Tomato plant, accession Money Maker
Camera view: bottom (45 deg); turntable rotation: 0 degrees
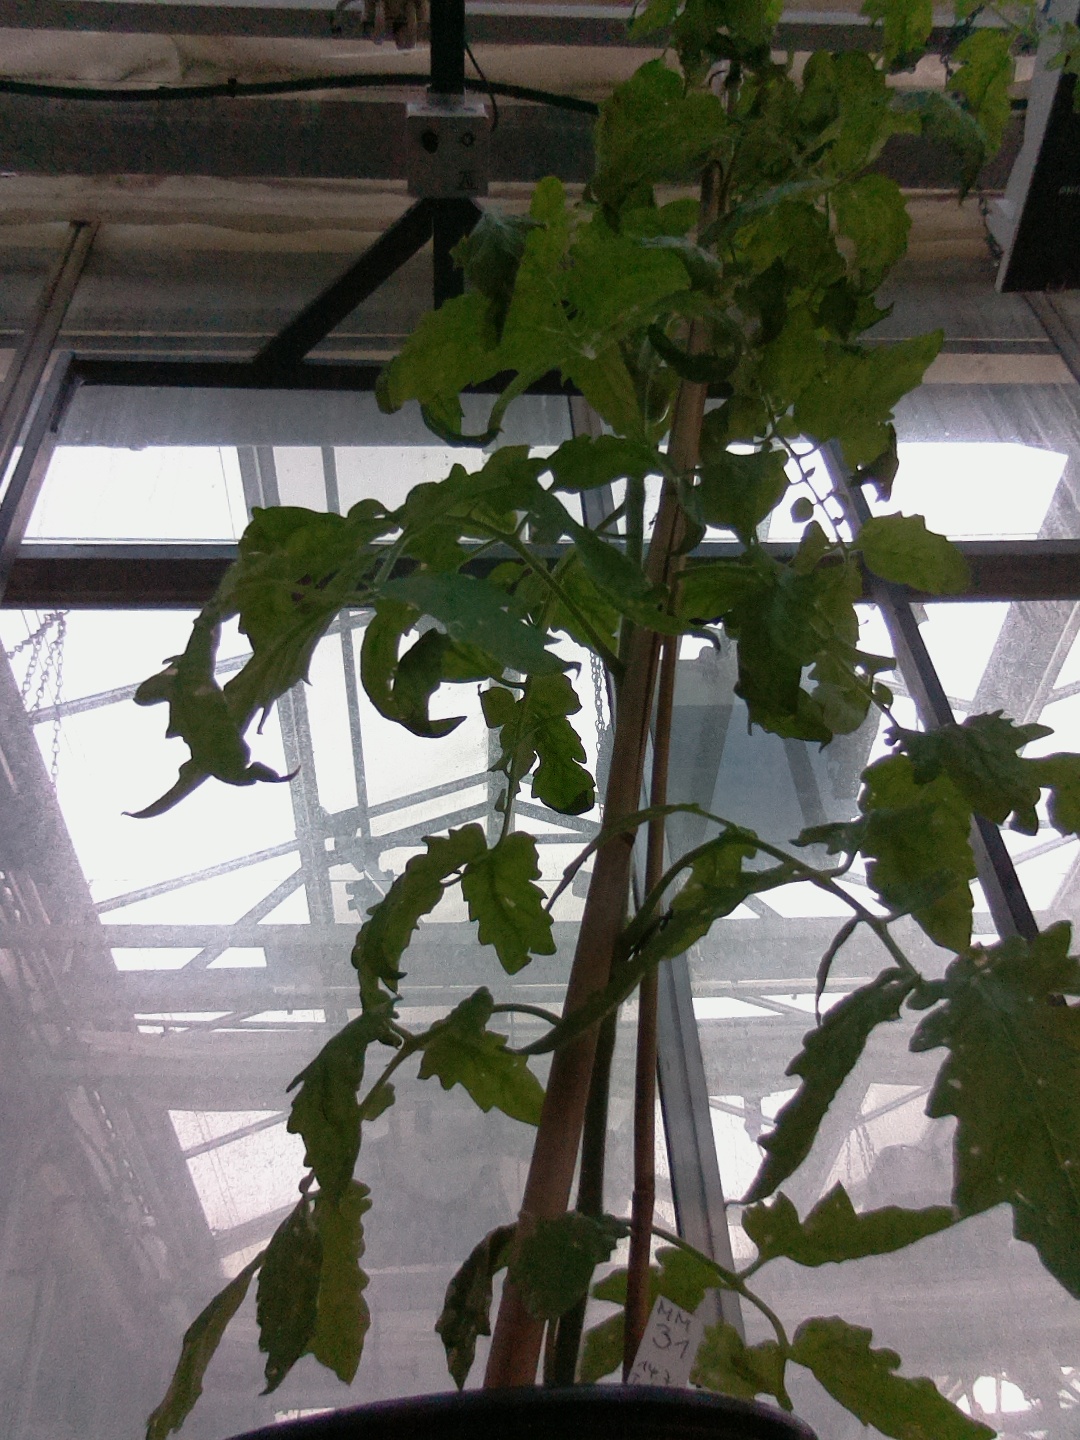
BBCH growth stage 73: 30%-40% of final fruit size